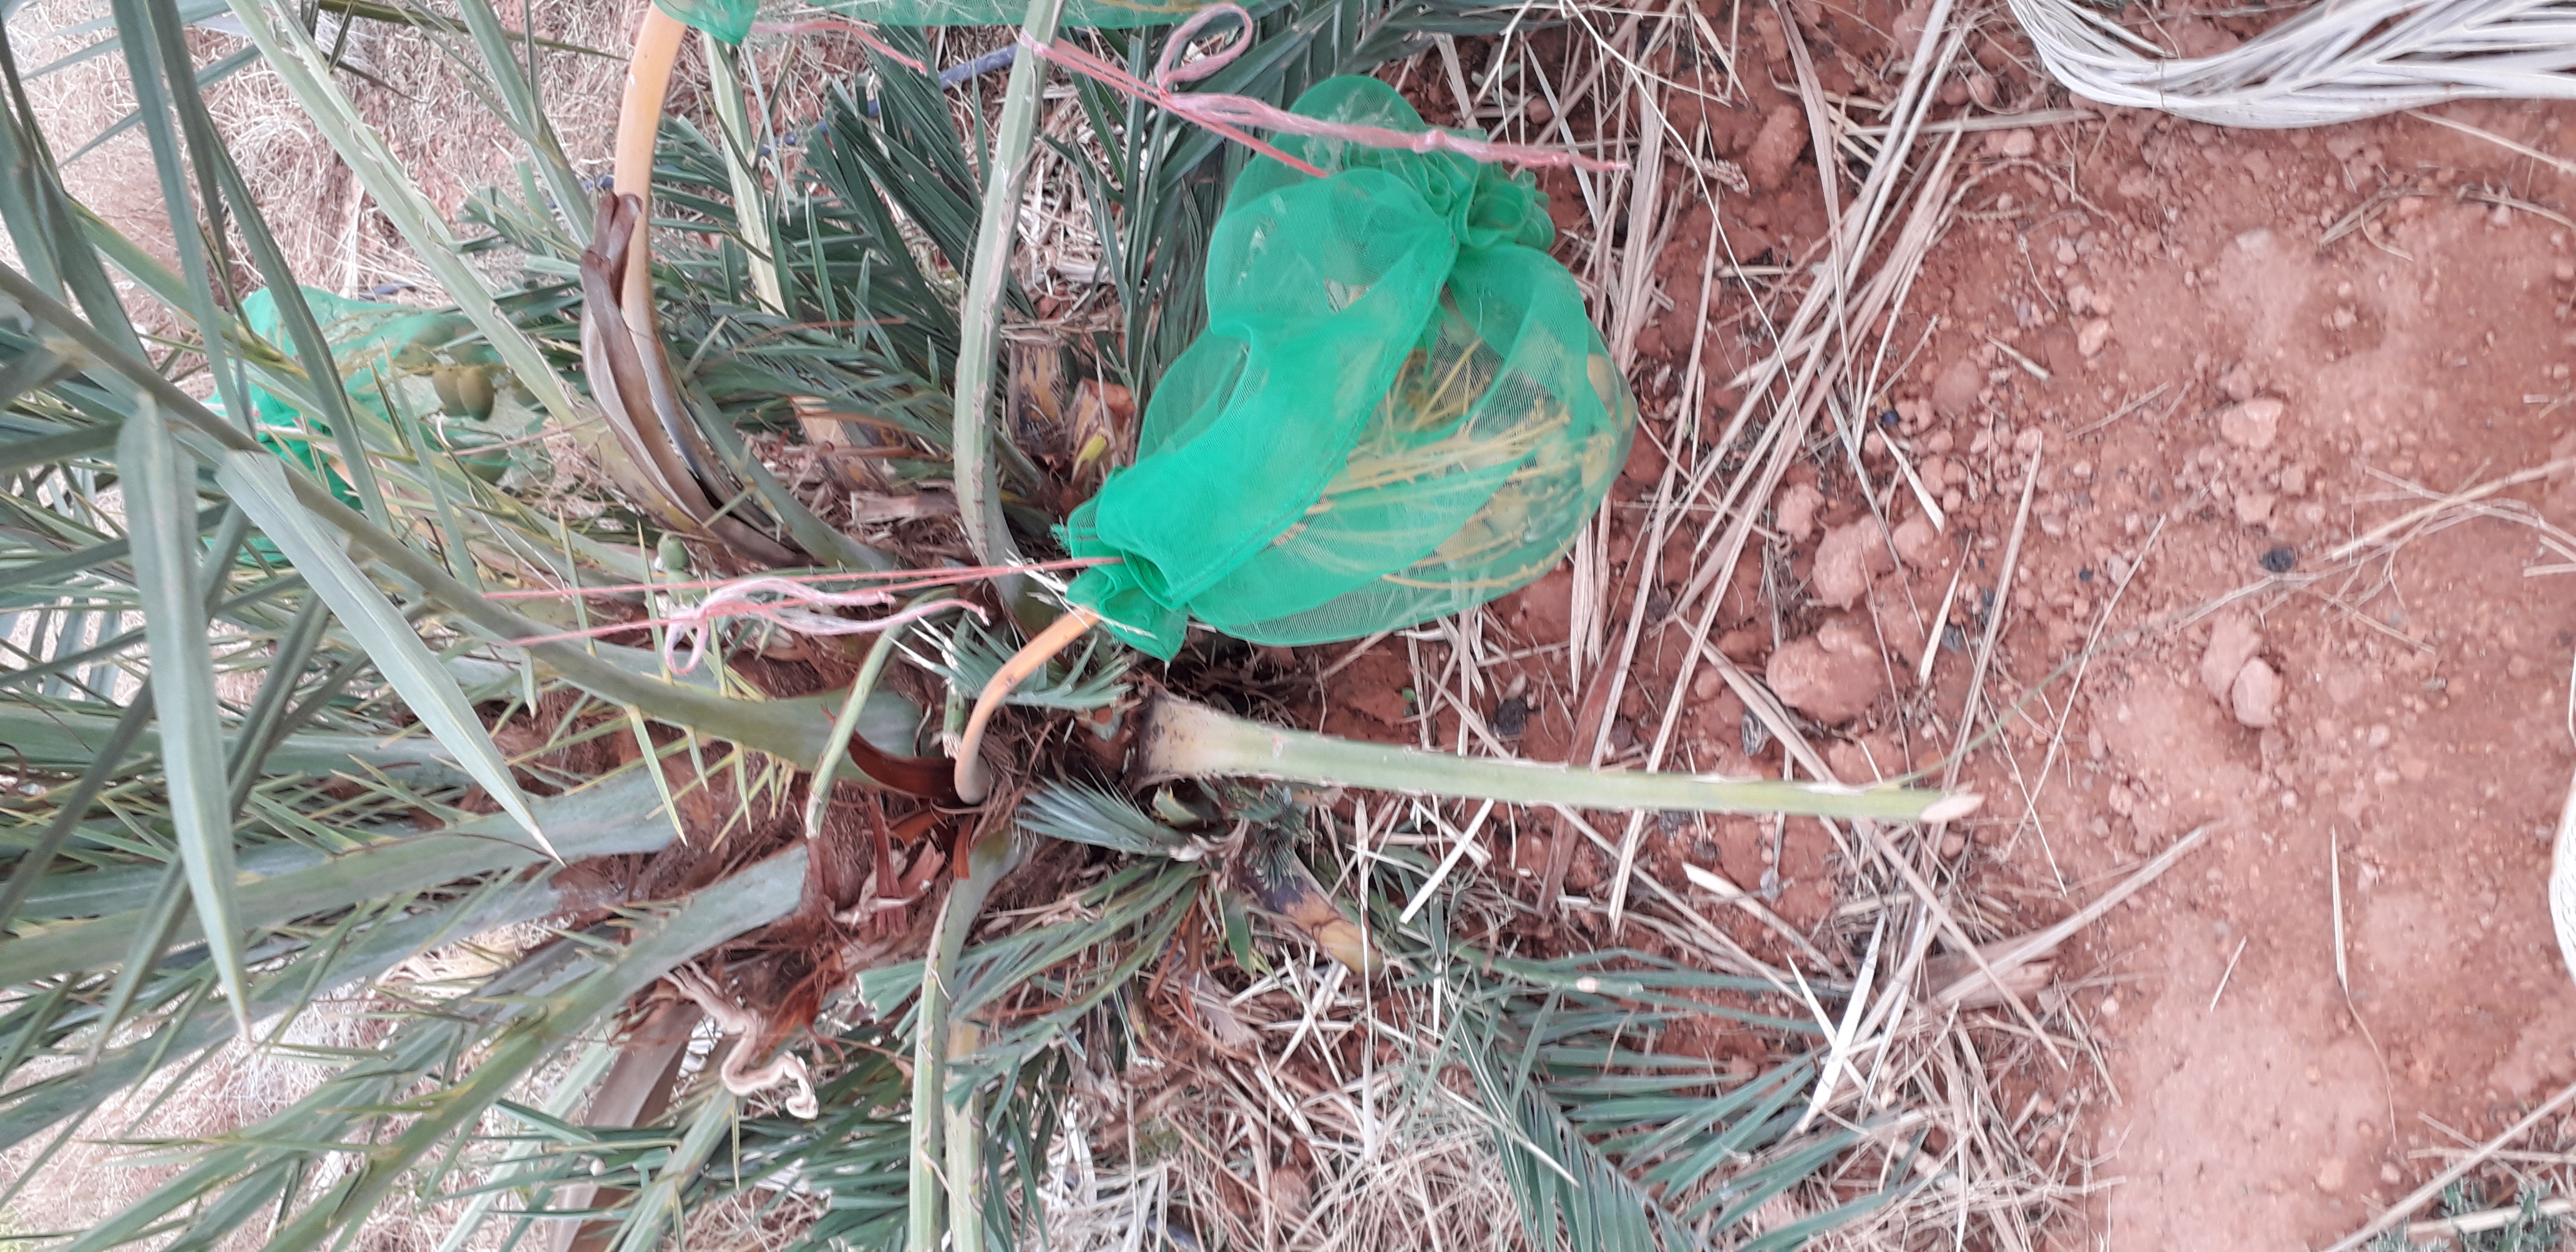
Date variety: Boumajhoul